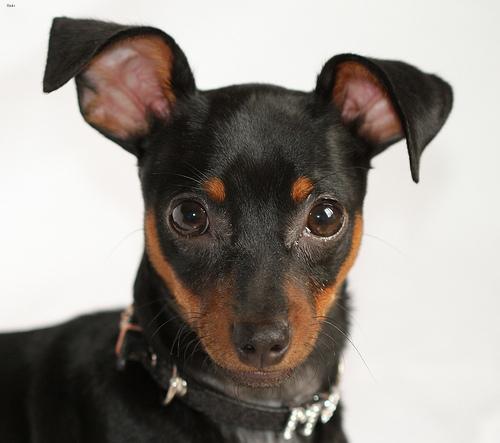
Breed: miniature pinscher